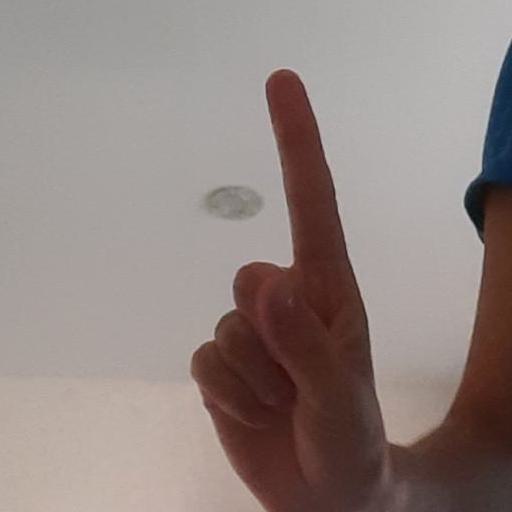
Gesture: one